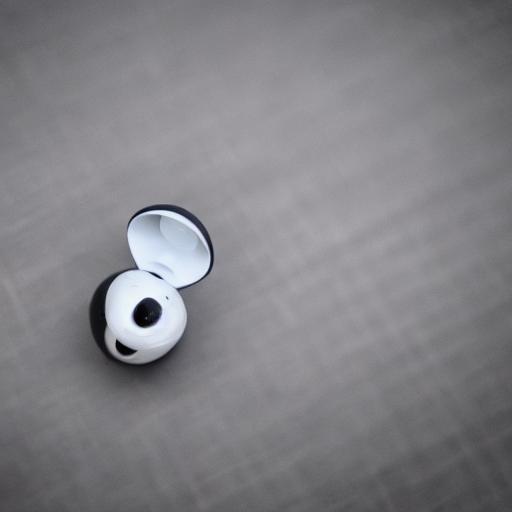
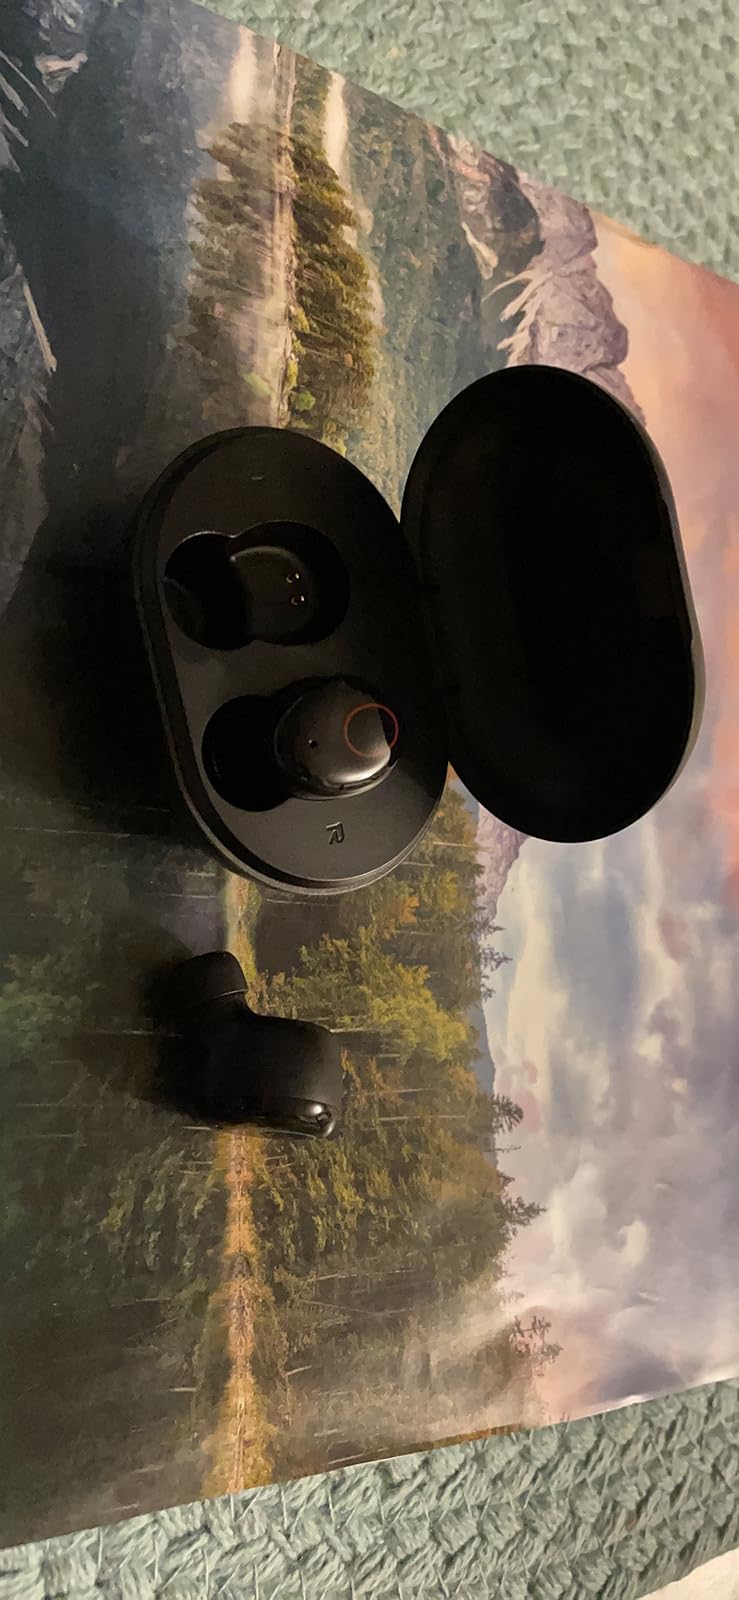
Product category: earbuds
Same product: no